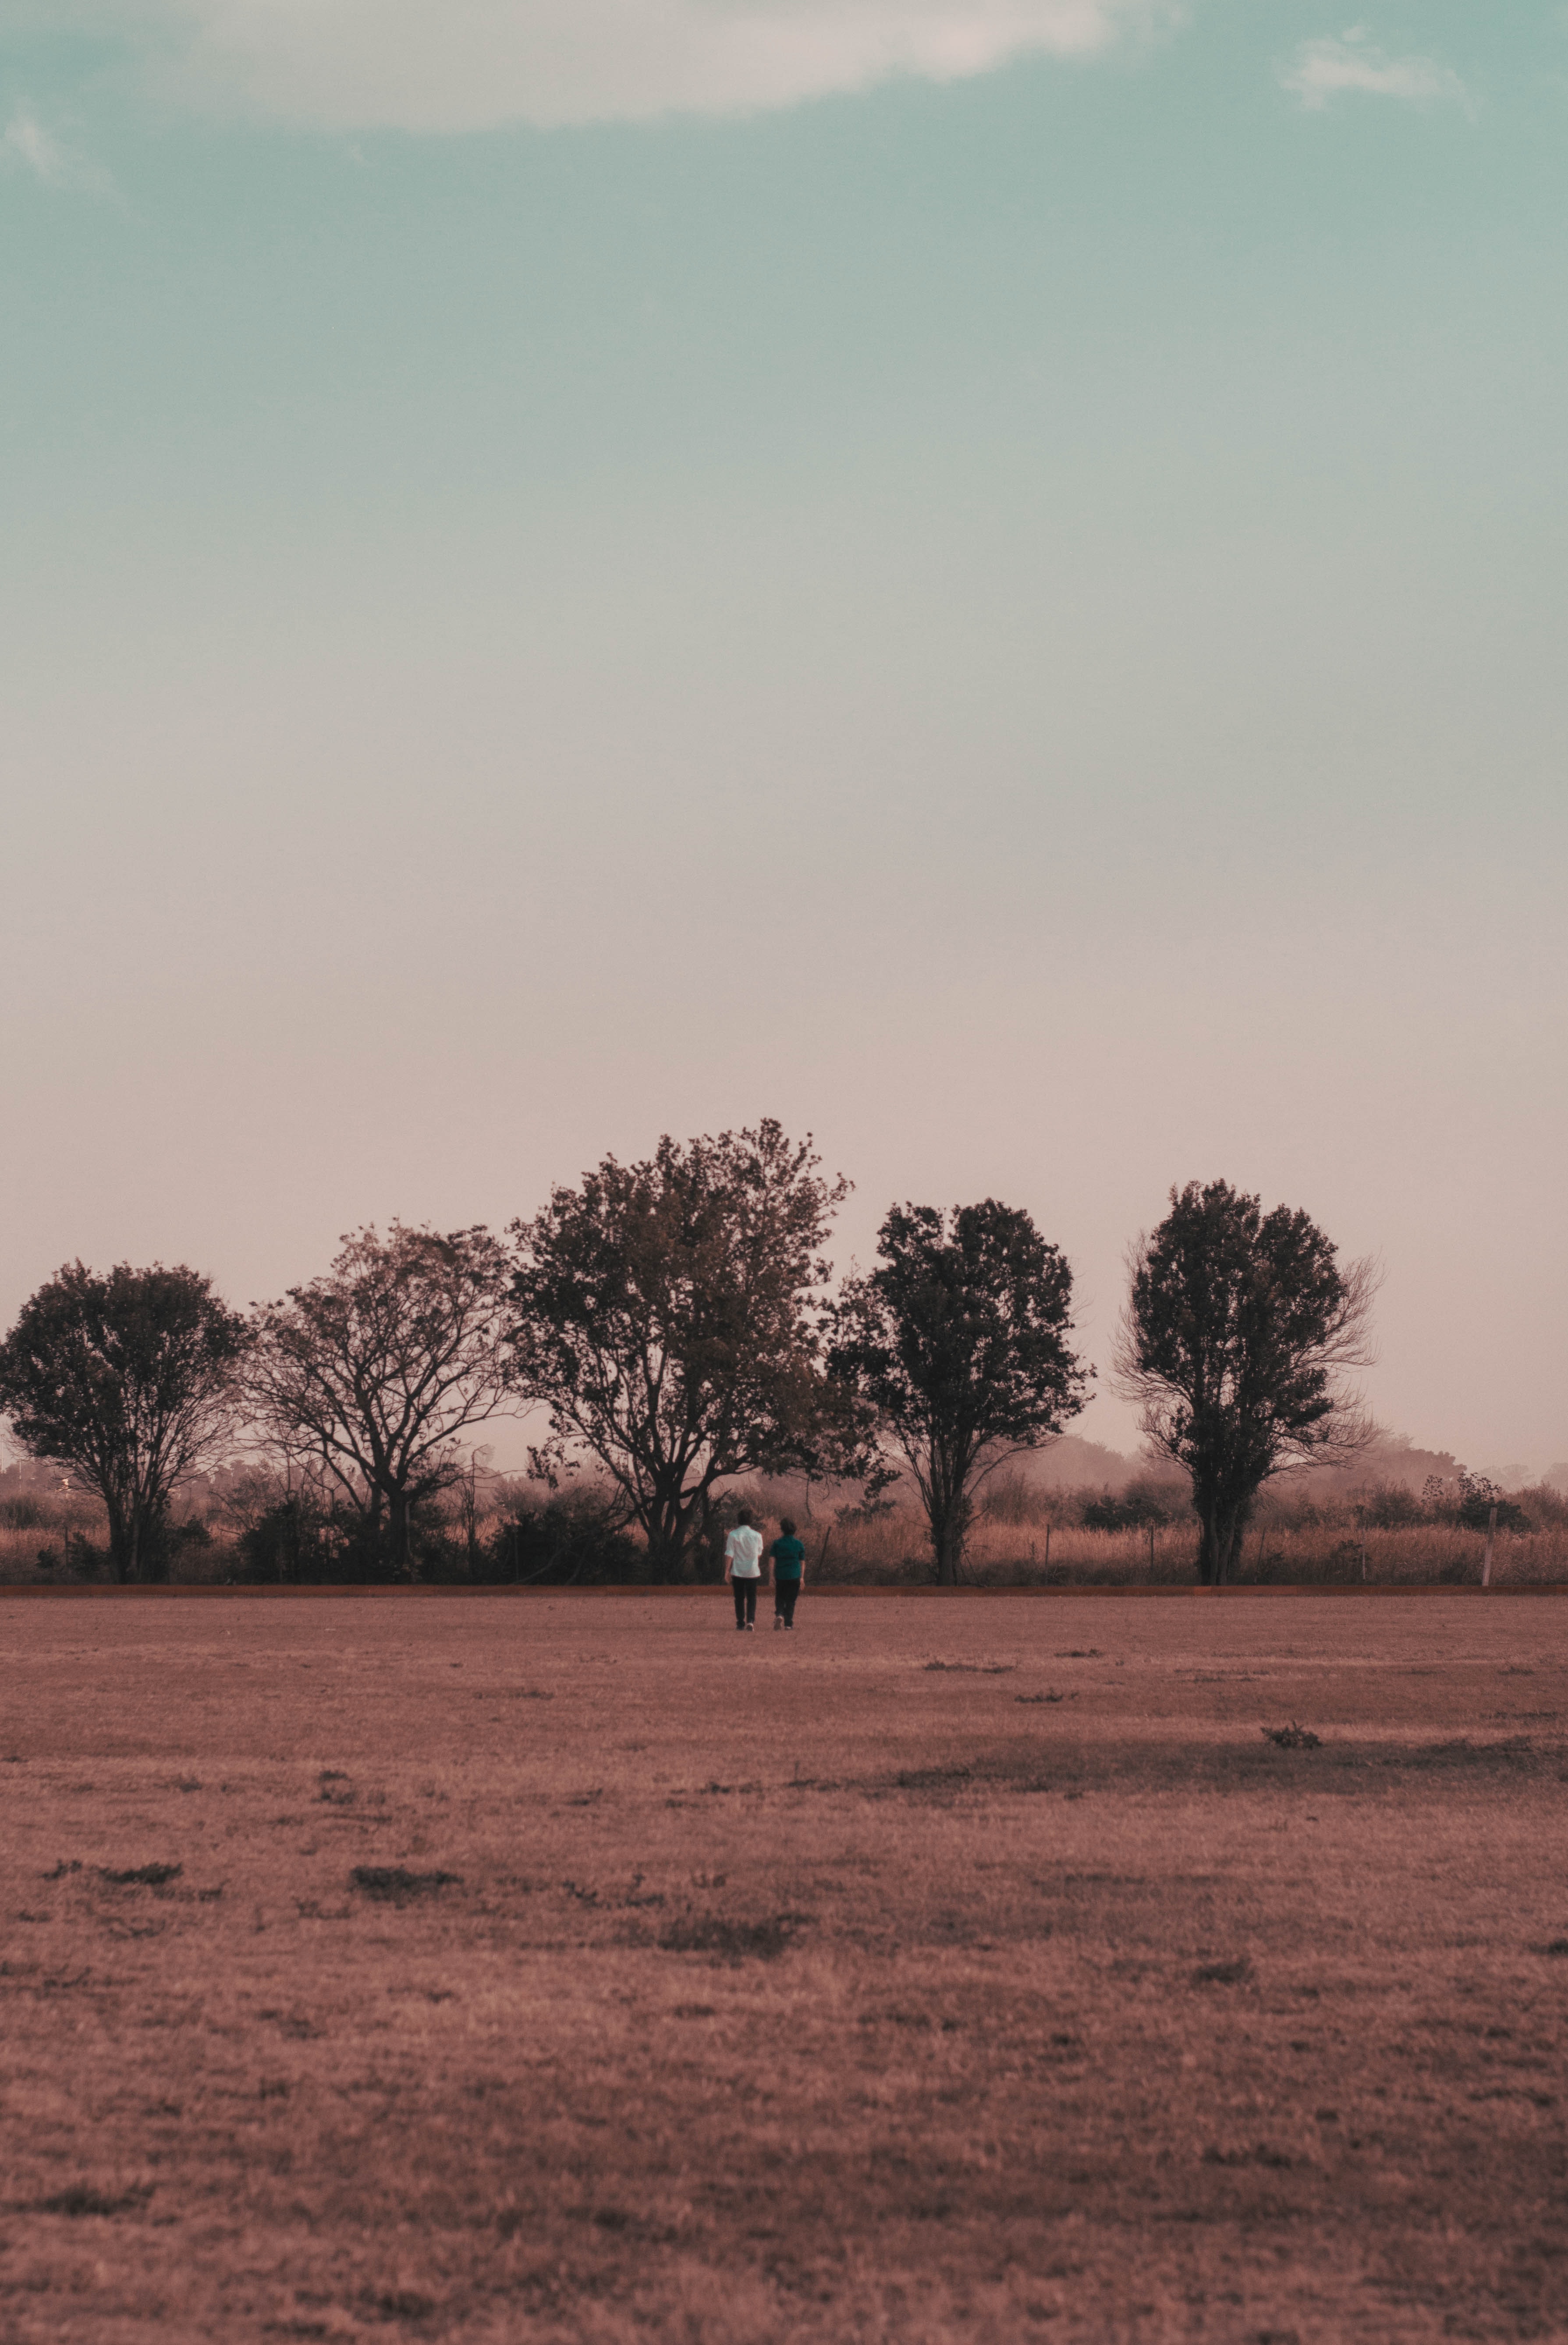
sky, tree, natural environment, plain, savanna, atmospheric phenomenon, natural landscape, pasture, grassland, cloud, ecoregion, morning, woody plant, landscape, field, horizon, rural area, wildlife, grass, atmosphere, plant, steppe, evening, road, meadow, Tints and shades, farm, national park, safari